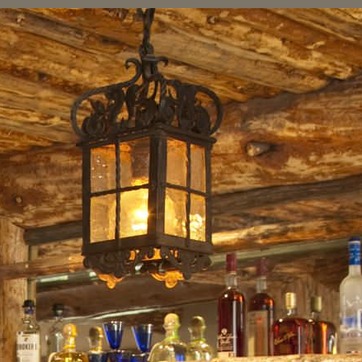
Material: glass